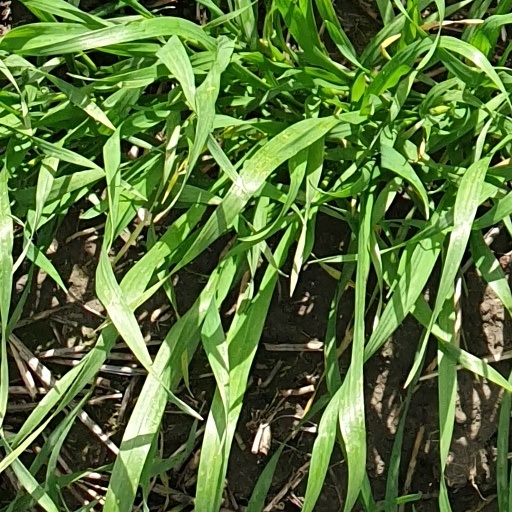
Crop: wheat